Joseph Haydn

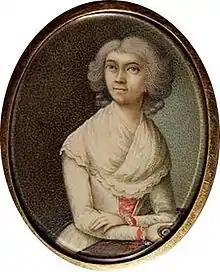
Haydn's wife. Unauthenticated miniature attributed to Ludwig Guttenbrunn

Haydn's job title under Count Morzin was "Kapellmeister", that is, music director. Like many aristocrats of the Austrian Empire at the time, the Count kept his own small orchestra, which Haydn led and composed for. His salary was a respectable 200 florins a year, plus free board and lodging. The Count lived the typical aristocratic lifestyle: winters in fashionable Vienna, but in summer escaping the heat and dust of the city for the ancestral estate in the country; this was at Unterlukawitz, now in the Czech Republic. Haydn and his musicians served their employer wherever he happened to be living. For Count Morzin Haydn wrote his first symphonies (perhaps about 10-20; the number is unknown). Philip Downs comments on these first symphonies: "the seeds of the future are there, his works already exhibit a richness and profusion of material, and a disciplined yet varied expression."